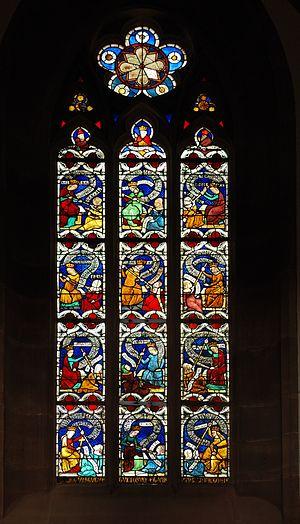
Alsace, Bas-Rhin, Niederhaslach, Collégiale St-Florent: Verrière de la nef (baie 15) ""Vertus et vices"": Pureté-impureté, Amour de Dieu-amour du monde, Générosité-avarice, Humilité-orgueil, Simplicité-fourberie, Discrétion-bavardage, Louange-calomnie, Justice-injustice, Sagesse-folie, Foi-méfiance, Espoir-désespoir, Patience-Impatience
La collégiale Saint-Florent à trois nefs de Niederhaslach dans le Bas-Rhin est l'un des bâtiments sacrés les plus représentatifs de l'architecture gothique dans ce département, en dehors de Strasbourg. Elle doit son origine à saint Florent, évêque de Strasbourg au VIIᵉ siècle, fondateur, selon la tradition, du monastère bénédictin d'Haslach. L'édifice, construit aux XIIᵉ et XIIIᵉ siècles, fait l'objet d'un classement au titre des monuments historiques depuis 1846. Il a bénéficié d'une importante restauration entre 1853 et 1870.